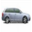
Label: automobile